Onelio Jorge Cardoso

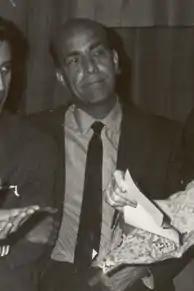
Onelio Jorge Cardoso

Onelio Jorge Cardoso (May 14, 1914 in Calabazar de Sagua, Cuba – May 29, 1986 in Havana, Cuba) was a Cuban editor, screenwriter, short fiction writer and party functionary.